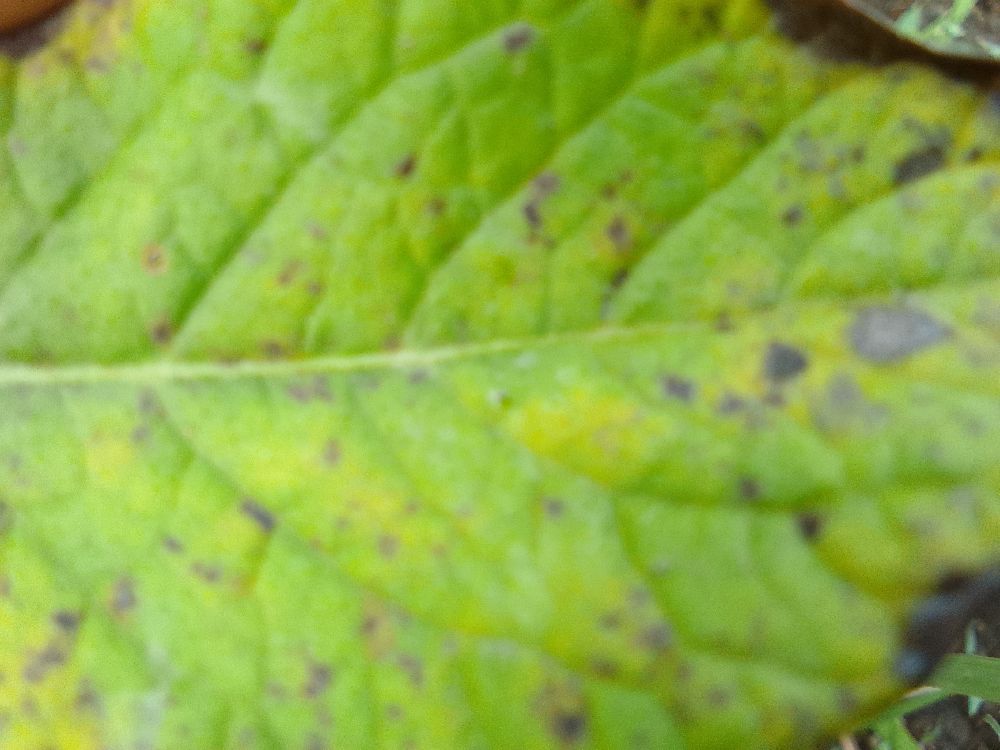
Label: Early blight